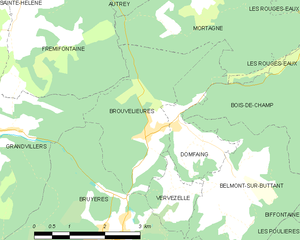
Carte des communes françaises Brouvelieures